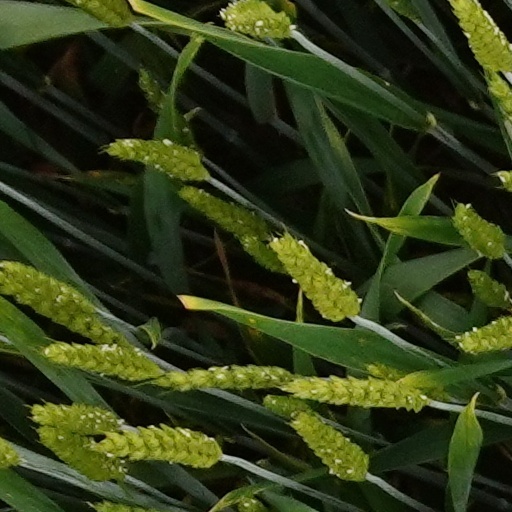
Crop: wheat